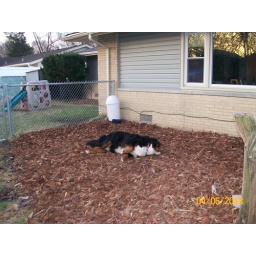
Bear sleeping in the dog run